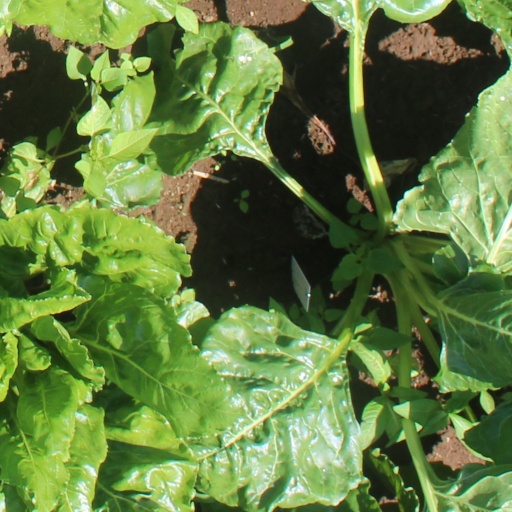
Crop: sugar beet